Seminole Wars

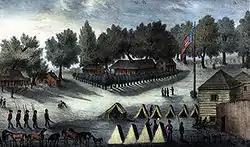
Barracks and tents at Fort Brooke near Tampa Bay

The British government protested the execution of two of its subjects who had never entered United States territory. A number of British commentators discussed the possibility of demanding reparations and taking reprisals. At the end, Britain refused to risk another war with the United States due to a variety of factors, including the increasing importance of British trade with the United States, particularly in grain and cotton. British foreign secretary Lord Castlereagh chose not to let the incident interfere with the warming relations between the two countries, and continued on with plans for the Anglo-American Convention of 1818.